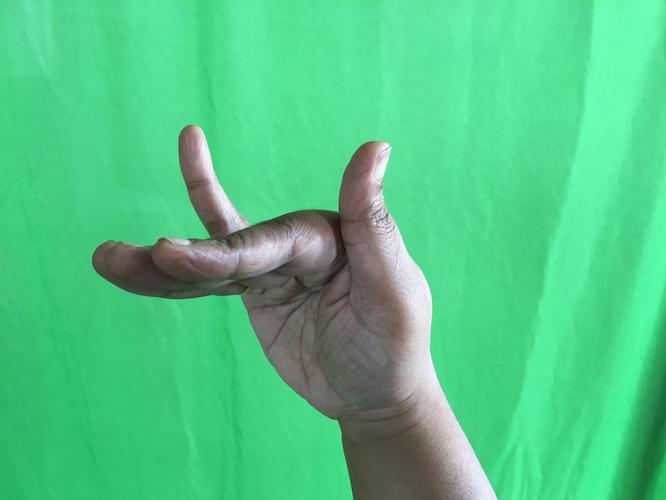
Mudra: Mrigasirsha
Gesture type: single_hand